Chromosome 8

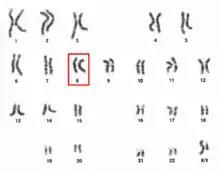
Chromosome 8 pair in human male karyogram.

Chromosome 8 is one of the 23 pairs of chromosomes in humans. People normally have two copies of this chromosome. Chromosome 8 spans about 146 million base pairs (the building material of DNA) and represents between 4.5 and 5.0% of the total DNA in cells.